Danske Bank money laundering scandal

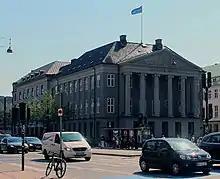
The headquarters of Danske Bank in Copenhagen

The Danske Bank money laundering scandal arose in 2017–2018, when it became known that around €800 billion of suspicious transactions had flowed from Estonian, Russian, Latvian and other sources through the Estonia-based bank branch of Denmark-based Danske Bank from 2007 to 2015. It has been described as possibly the largest money laundering scandal ever in Europe, and as possibly the largest in world history. It includes incoming funds from Estonia (23%), Russia (23%), Latvia (12%), Cyprus (9%), the UK (4%) and others (30%, more than 150 countries each of which account for a smaller part than the UK). Outgoing funds were distributed between Estonia (15%), Latvia (14%), China (7%), Switzerland (6%), Turkey (6%) and others (52%)